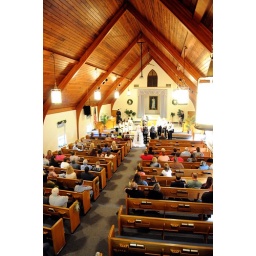
Best seat in the house